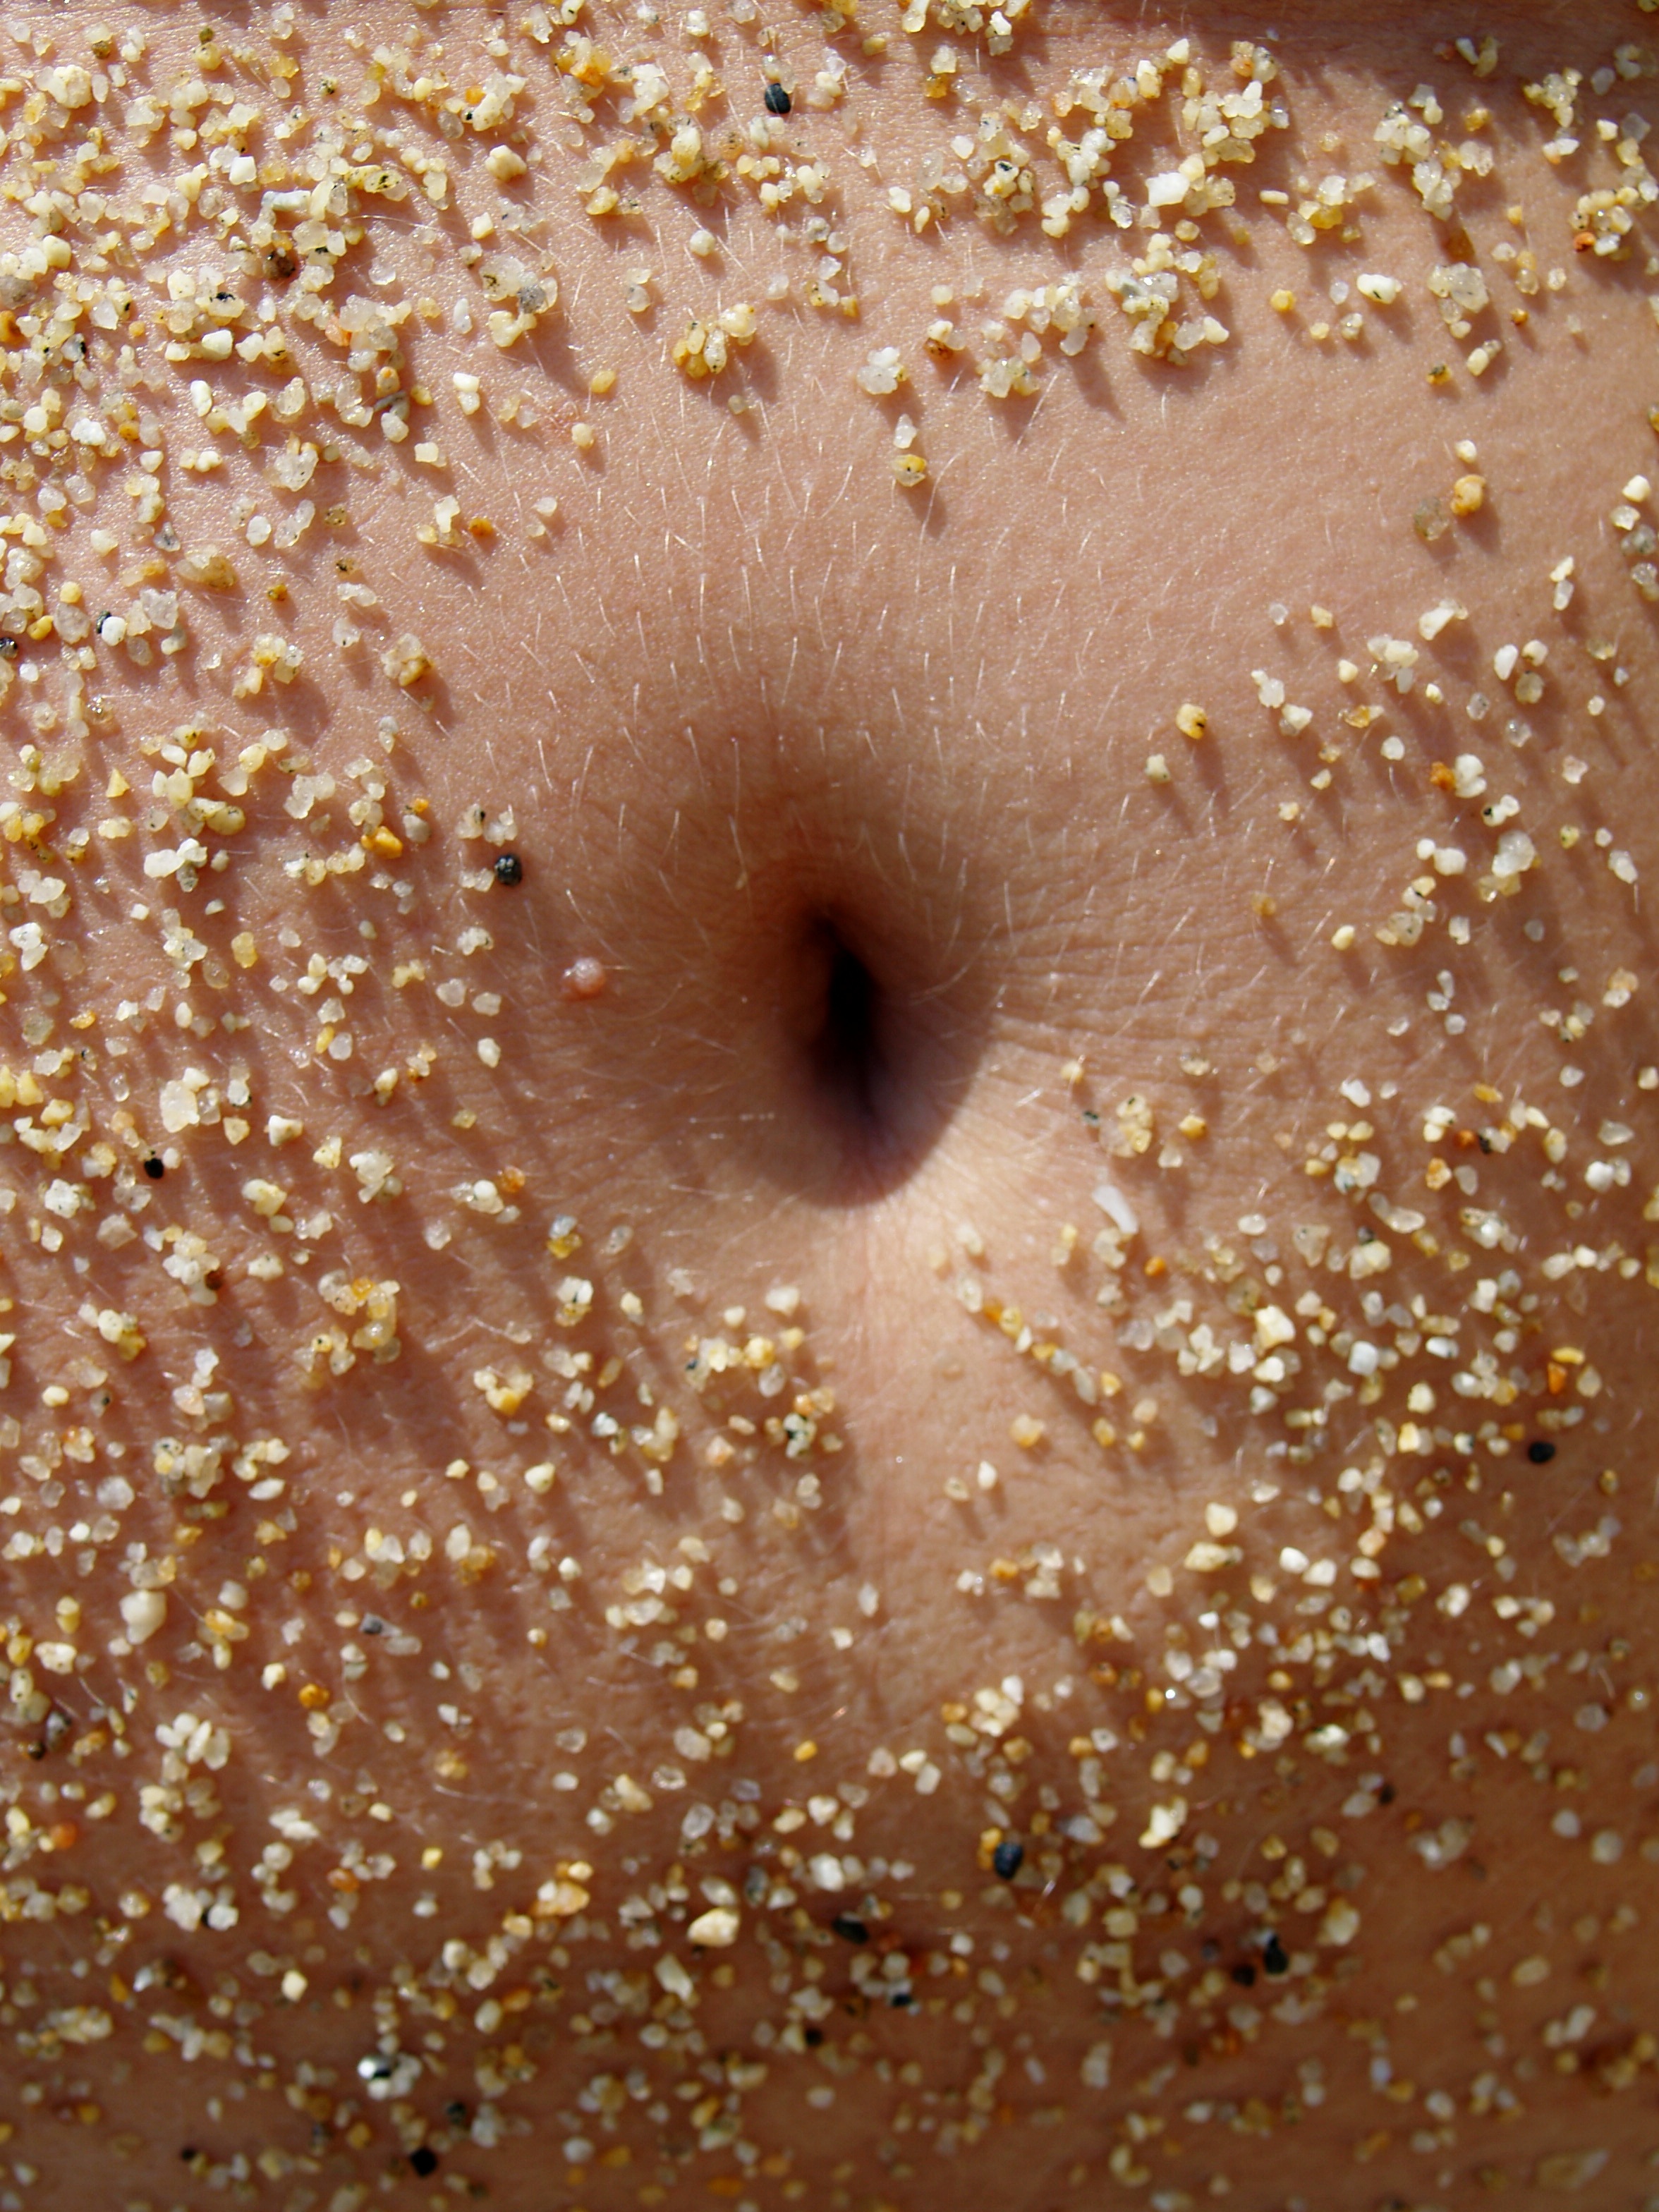
sand, woman, photography, texture, leaf, flower, food, close up, human body, eye, skin, organ, body, macro photography, umbilical